Star Wars Rogue Squadron II: Rogue Leader

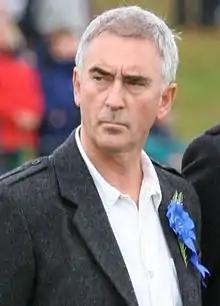
Denis Lawson, who portrayed Wedge Antilles in the "Star Wars" films, recorded new lines for the game.

The game opens with an opening crawl resembling those featured in the "Star Wars" films. Further story details are presented through the game's instruction manual, pre-mission briefings, character conversations during the game, in-game cutscenes and movie clips lifted directly from "Star Wars" films. The game begins with the Rebel Alliance launching an attack on the Death Star, the Galactic Empire's largest space station. In a reenactment of "A New Hope" climactic battle, Luke Skywalker destroys the Death Star after firing into an exhaust port.